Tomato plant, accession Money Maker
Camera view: horizontal (90 deg, fisheye); turntable rotation: 150 degrees
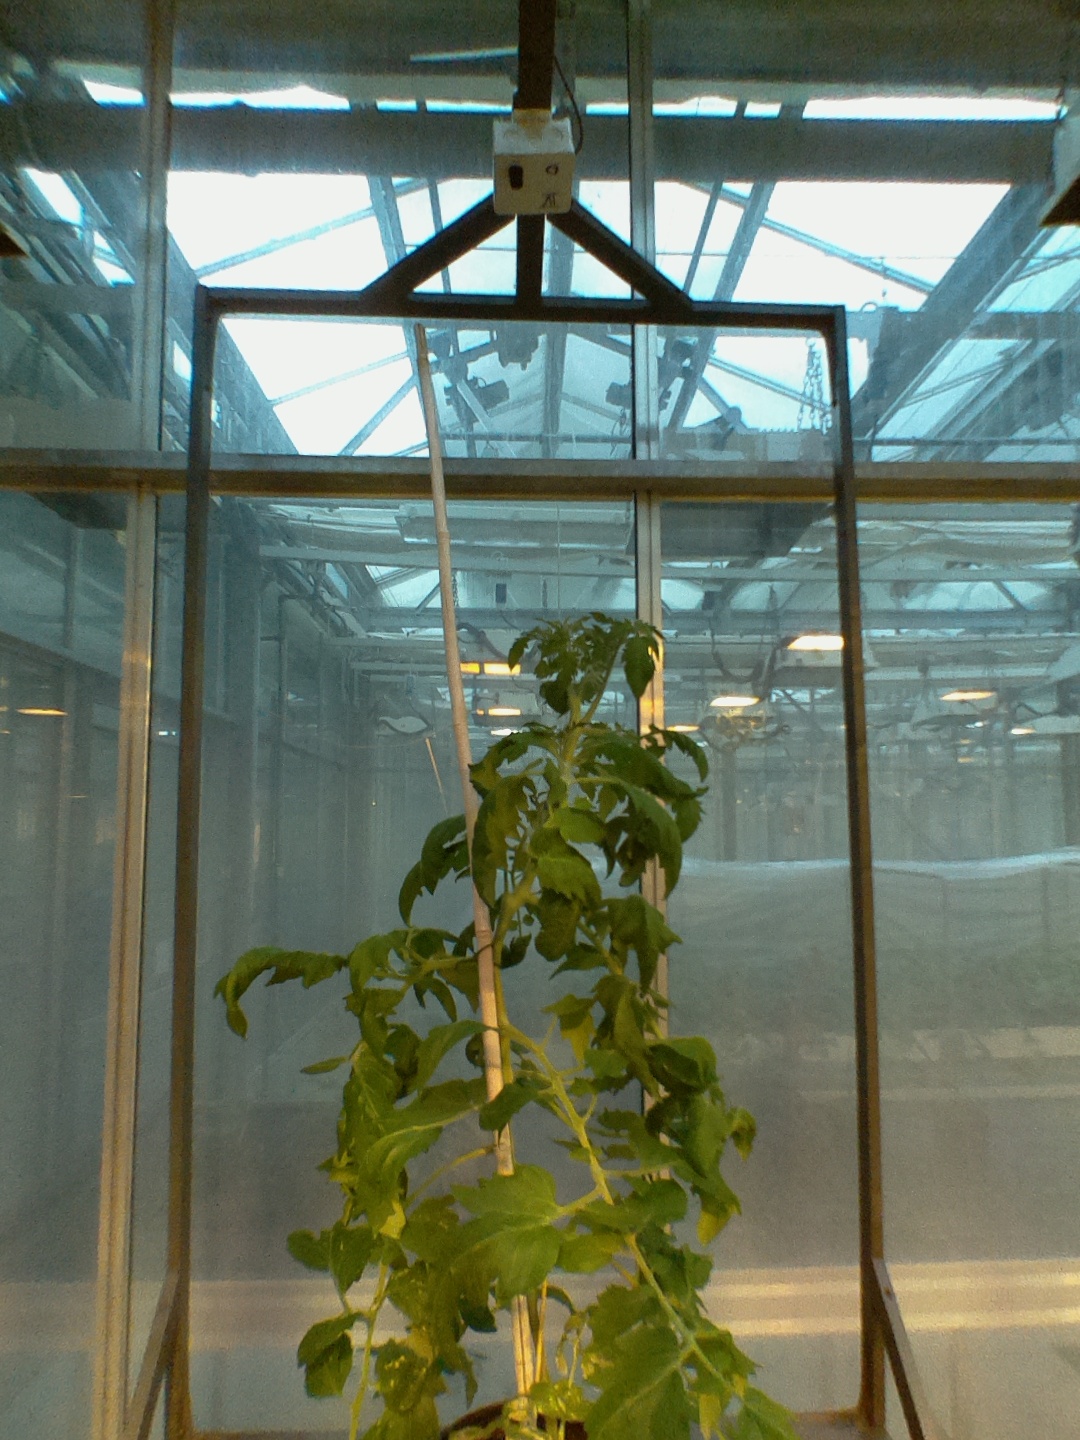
BBCH growth stage 64: 40%-50% of flowers open